Hobart Bosworth

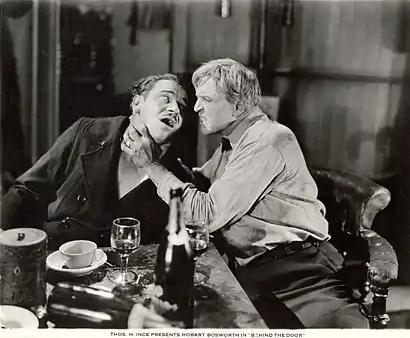
Still portraying German U-boat commander Brandt (left, Wallace Beery) being throttled by American merchant captain Krug (Bosworth) in "Behind the Door" (1919)

The merger with Paramount ended the period in Bosworth's creative life where he was a major force in the motion picture industry, which was undergoing changes as the industry matured and solidified. He directed one other picture before the merger, "The White Scar", which he also wrote and starred in for the Universal Film Manufacturing Company. After his own production company closed, Hobart wound up playing supporting roles as an actor.